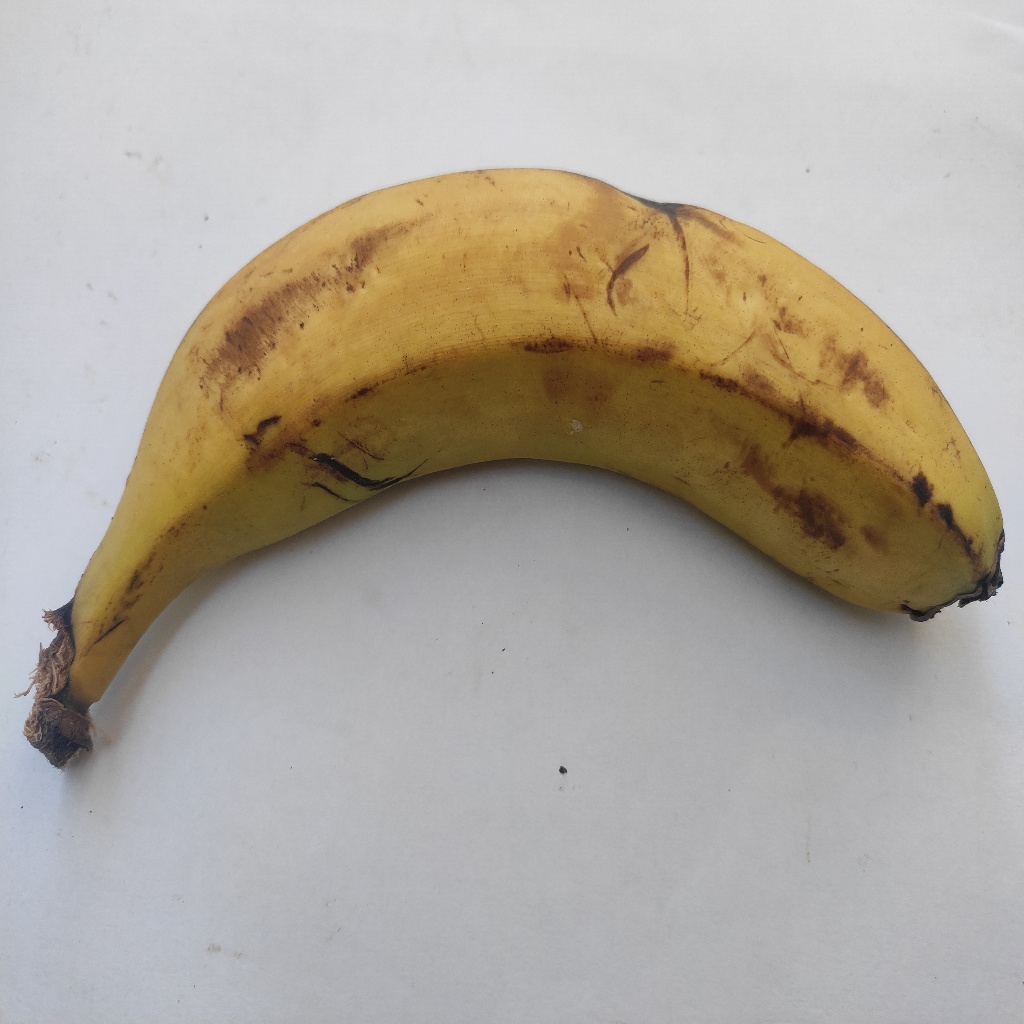
Crop: banana
Quality class: Class_A